Celtic Animism

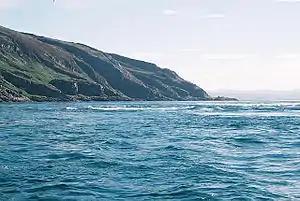
The Corryvreckan whirlpool (Scottish Gaelic: "Coire Bhreacain" - 'cauldron of the plaid') washtub of the Cailleach

Meteorological patterns and phenomena, especially wind, rain and thunder, were acknowledged as inspirited and propitiated. Inscribed dedications and iconography in the Roman period show that these spirits were personifications of natural forces. Taranis's name indicates not that he was the god of thunder but that he actually was thunder. Archaeological evidence suggests that the thunder was perceived as especially potent. Inscriptions to Taranis the 'Thunderer' have been found in Britain, Gaul, Germany and the former Yugoslavia and the Roman poet Lucan mentions him as a savage god who demanded human sacrifice.